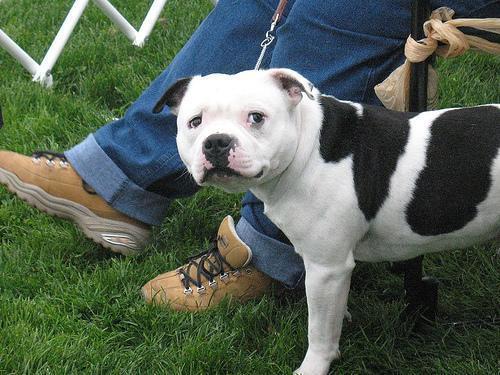
Staffordshire_bullterrier